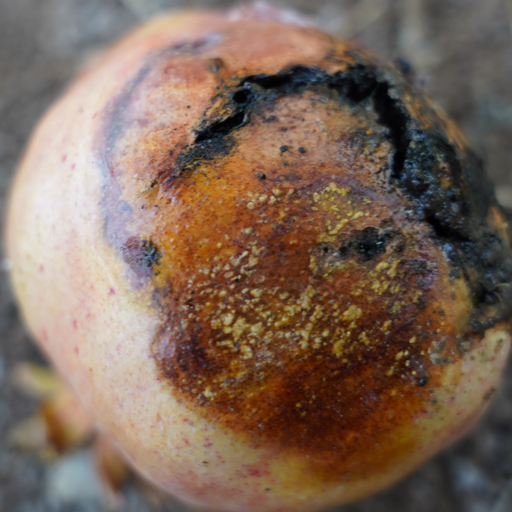
Label: Ectomyelois ceratoniae